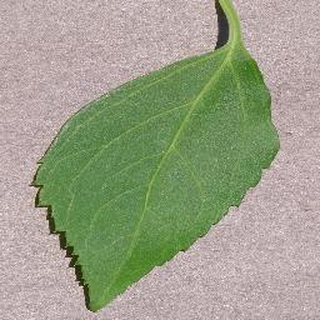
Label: healthy_cherry